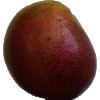
Label: Mango Red 1